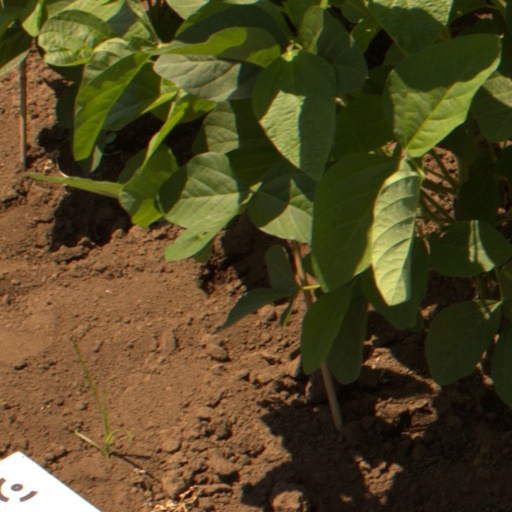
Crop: soybean